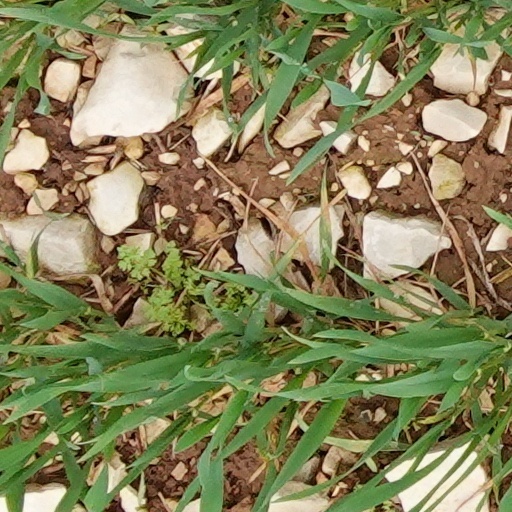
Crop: wheat